InfoChammel

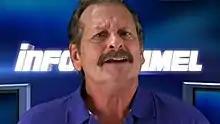
Fred Furner of InfoChammel Network

Infochammel originally started as a webseries of videos on YouTube parodying advertorial datacast networks, early cable television, and teletext services reminiscent of Ceefax (UK) and ExtraVision (US). The series is created by Davy Force, an animator who has worked previously for "Tim and Eric Awesome Show, Great Job!" and as long-running electronic musician "TV Sheriff".